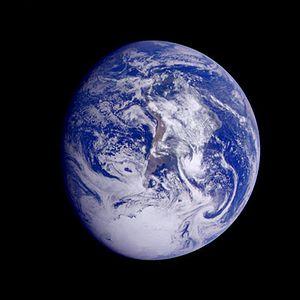
Galileo est une sonde spatiale américaine développée par la NASA qui a pour mission d'étudier la planète Jupiter et ses lunes. Galileo est lancée le 18 octobre 1989 par la navette spatiale américaine Atlantis. La sonde se place en orbite autour de Jupiter le 7 décembre 1995, après un voyage de six ans, au cours duquel elle a recours à l'assistance gravitationnelle de la Terre à deux reprises ainsi qu'à celle de la planète Vénus. Elle circule sur une orbite de deux mois qu'elle parcourt à 35 reprises au cours de la phase scientifique de la mission qui s'achève après deux prolongations en 2003.